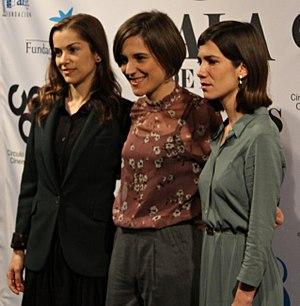
Été 93 est un film espagnol en catalan réalisé par Carla Simón, sorti en 2017.
Le cinéma en catalan est le cinéma qui est réalisé en catalan.